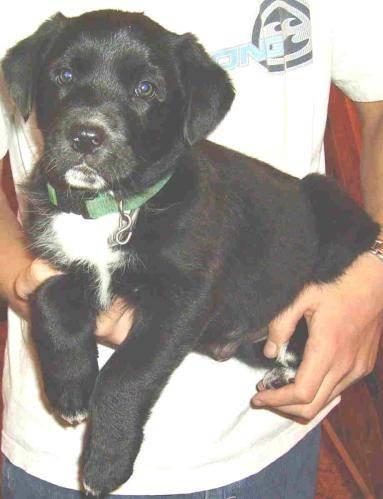
dog